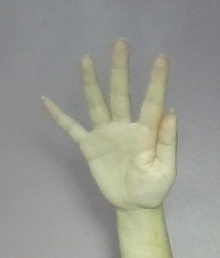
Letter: sheen